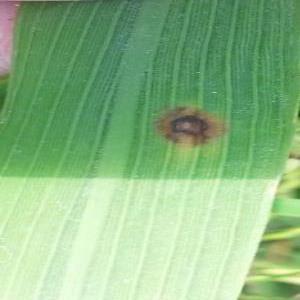
Disease: Brownspot